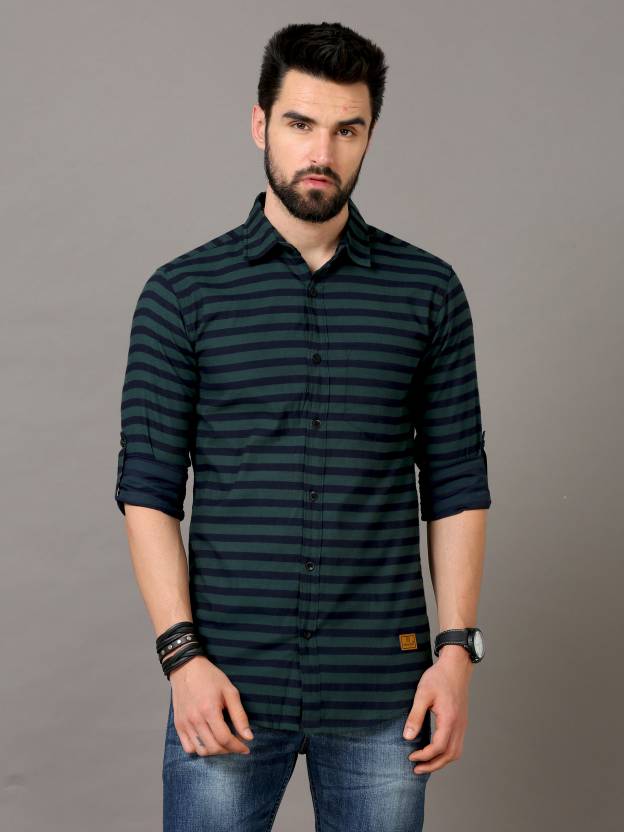
Product: Men Slim Fit Striped Cut Away Collar Casual Shirt
Price: ₹473
Colors: Green
Pattern: Striped
Description: Tallwalker presents to you a new range of stylish and cool new Ada Stripes Shirts yet which are affordable for everyone .These comes in different sizes and colors, for everybody's taste
Other details: Material : Cotton